Sturm College of Law

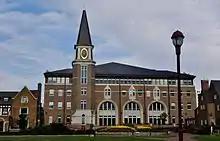
College of Law: The Second LEED Certified Green Law School in the Country

The Sturm College of Law is named for Donald L. Sturm, owner of Denver-based American National Bank, who gave the College of Law $20 million in 2003.